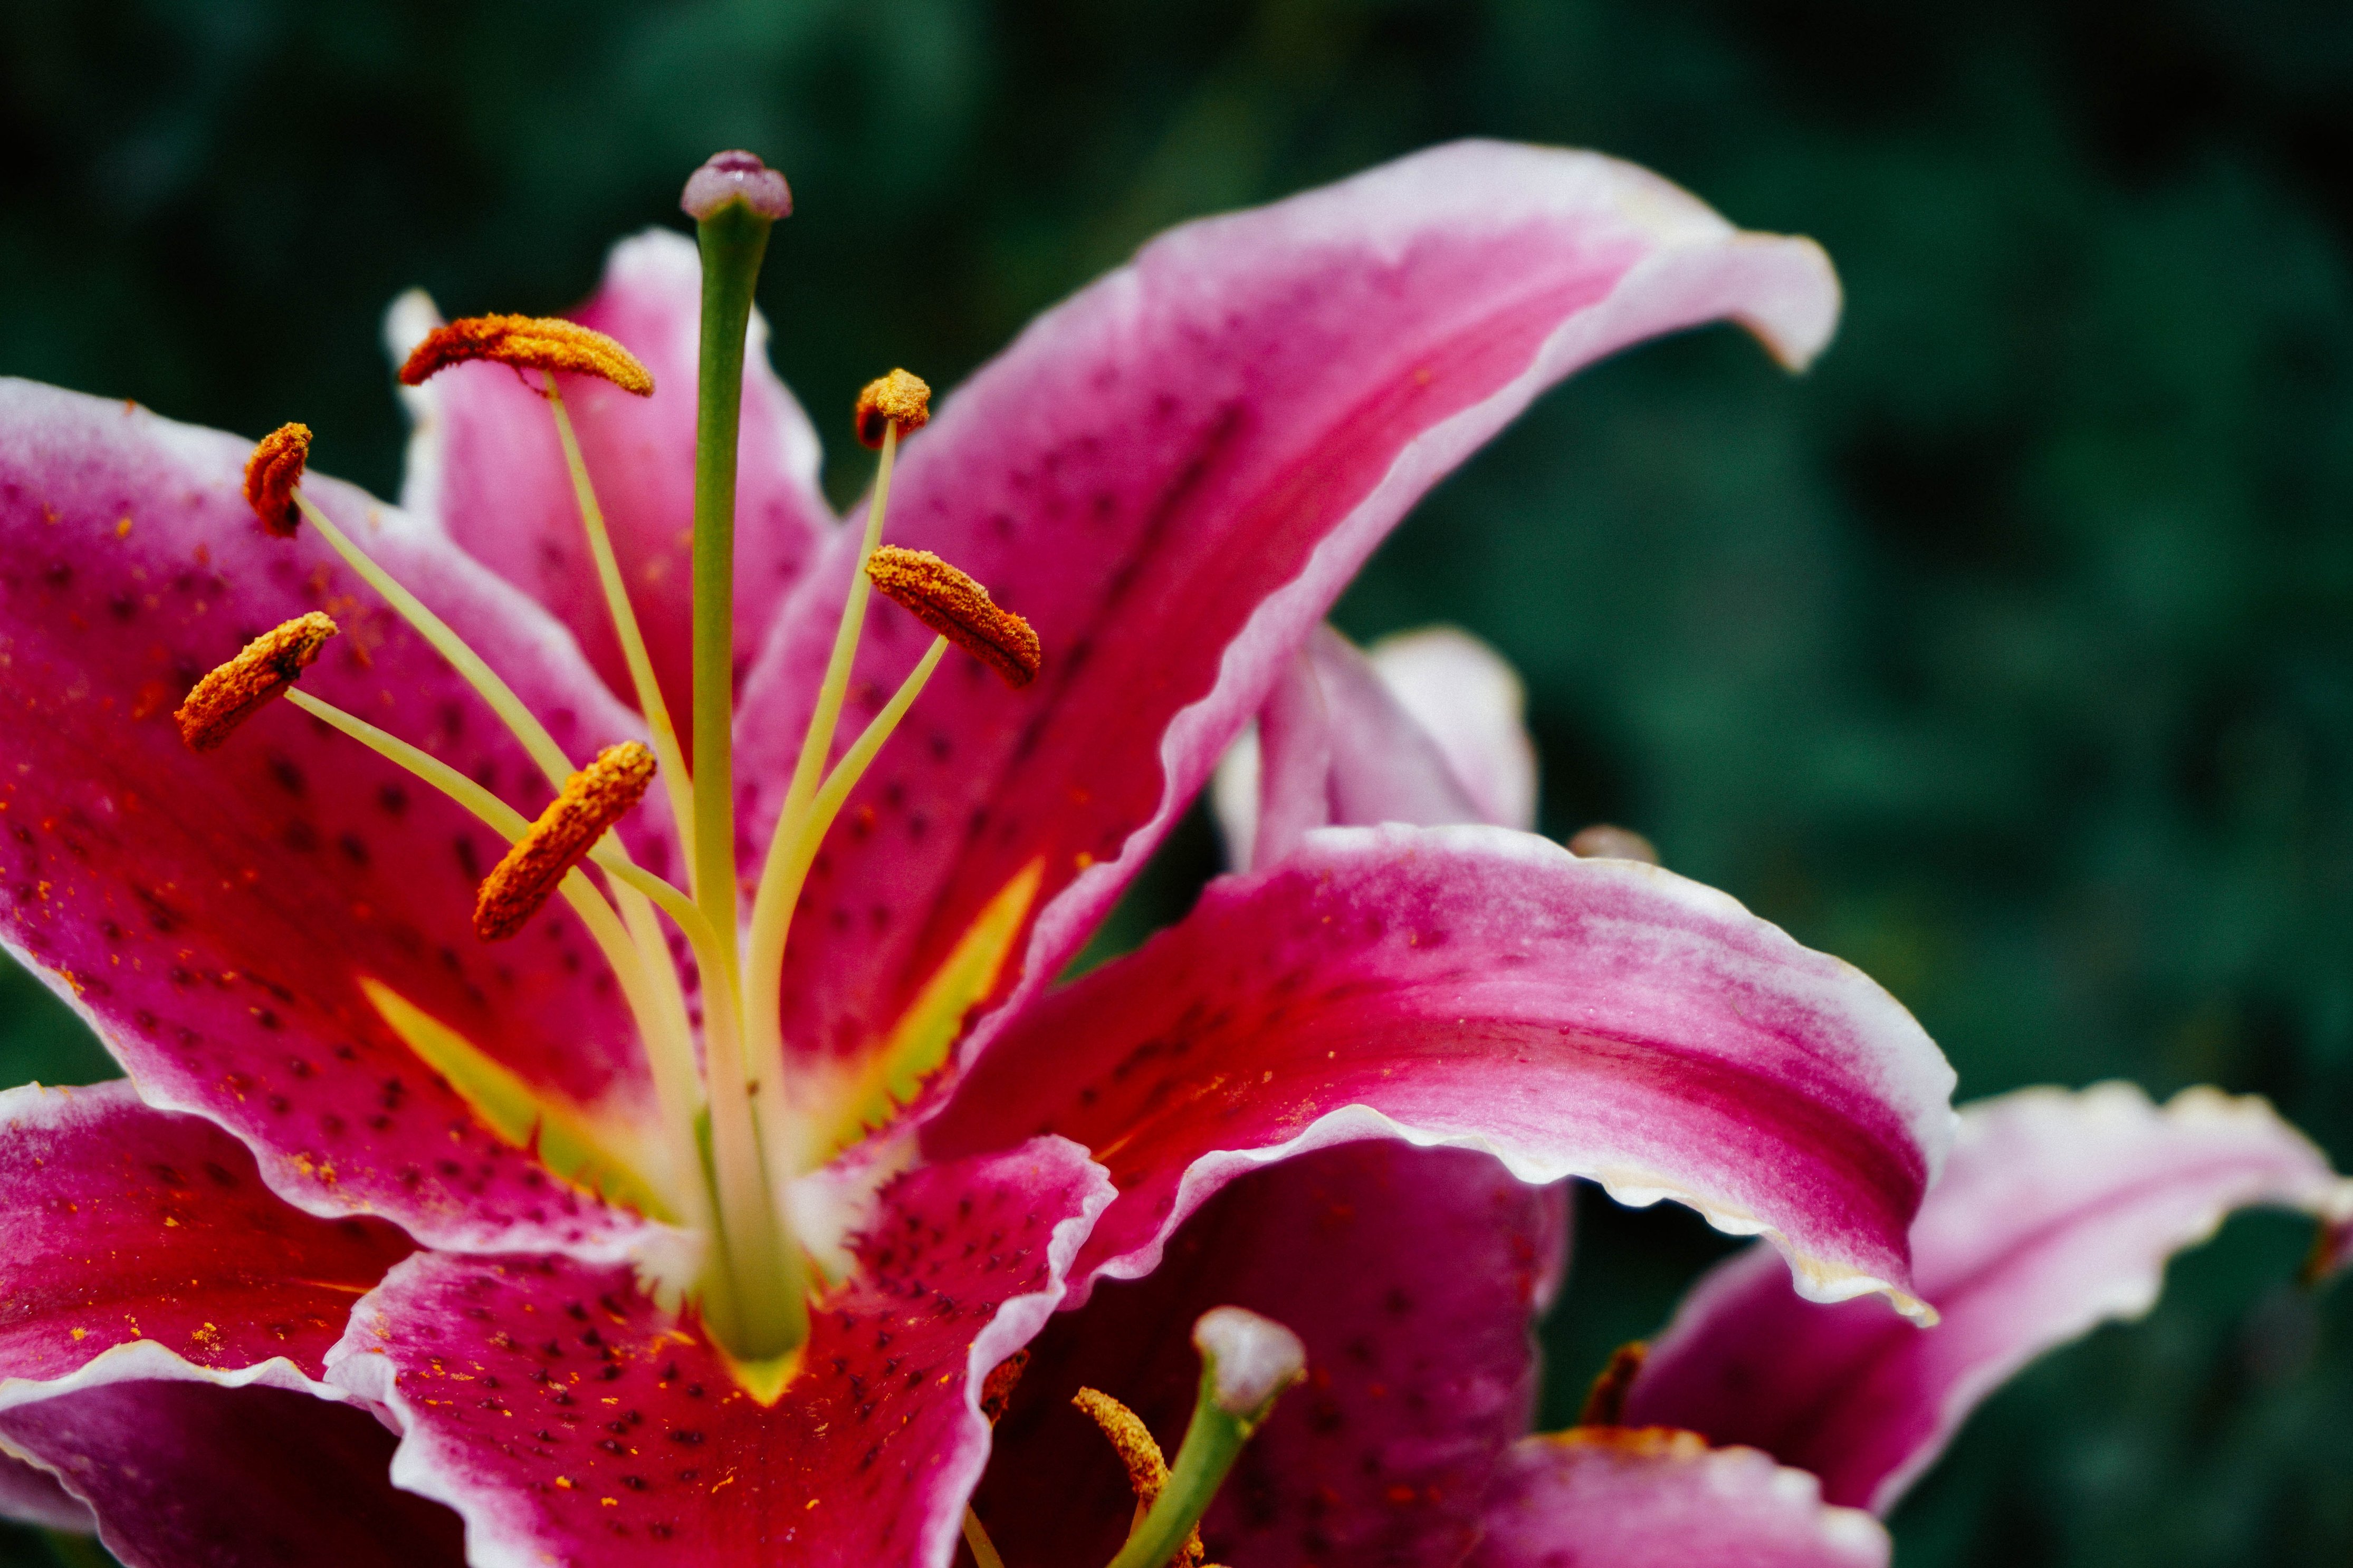
flower, flowering plant, lily, petal, pink, stargazer lily, plant, daylily, close up, botany, terrestrial plant, lily family, macro photography, pollen, photography, alstroemeriaceae, hippeastrum, amaryllis family, peruvian lily, amaryllis belladonna, iris, perennial plant